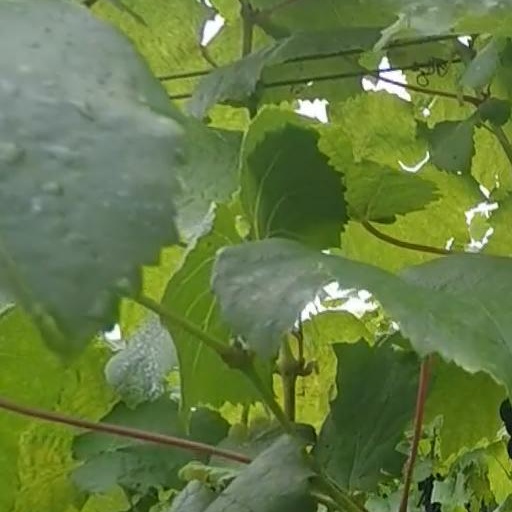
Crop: grape